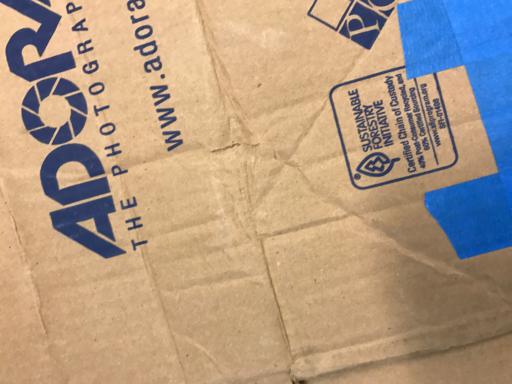
Waste category: cardboard